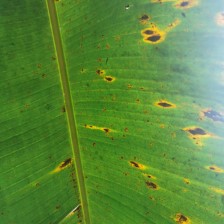
Label: pestalotiopsis